Goathland Bank Top railway station

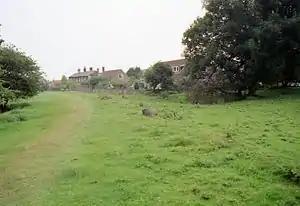
The site of the station,

Goathland Bank Top was a short lived, early, railway station in Goathland, North Yorkshire, England. The station at the top of the Beckhole Incline (sometimes referred to as the Goathland Incline) was opened with the opening throughout of the Whitby and Pickering Railway (W&P) on Thursday 26 May 1836. The station closed with the opening of the NER's Deviation line (which bypassed the by then anachronistic cable worked incline) on 1 July 1865. Thus, the station had a life of less than thirty years.